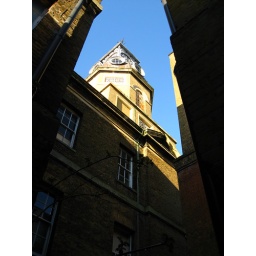
The clock tower from below